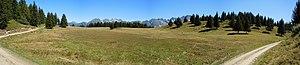
Alpages du Crêt du Poulet - Saint-Pierre-d'Allevard - Isère - France
Le crêt du Poulet est un sommet de la chaîne de Belledonne culminant à 1 726 m d'altitude, sur le balcon ouest dominant le Grésivaudan, situé sur la commune de Saint-Pierre d'Allevard en Isère.